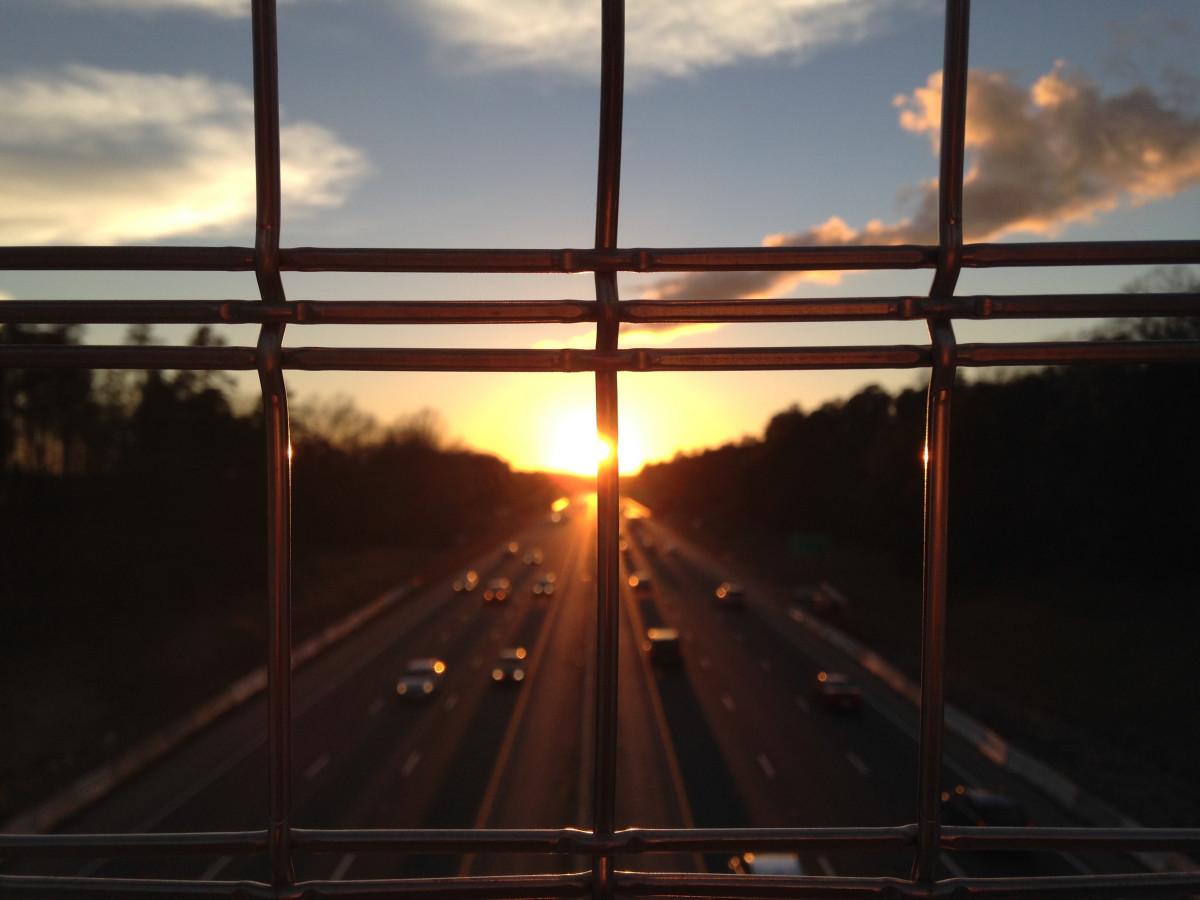
Tags: fence, sky, sun, sunrise, sunset, sunlight, morning, highway, dawn, overpass, dusk, evening, line